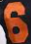
Number: 6